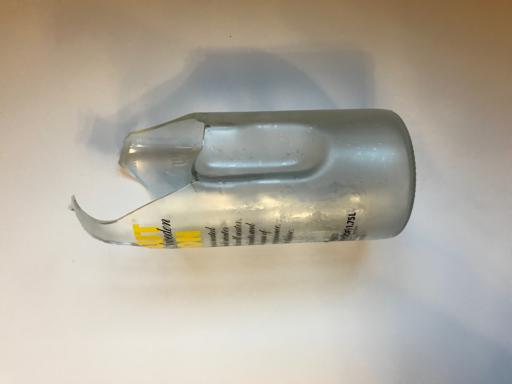
Label: glass